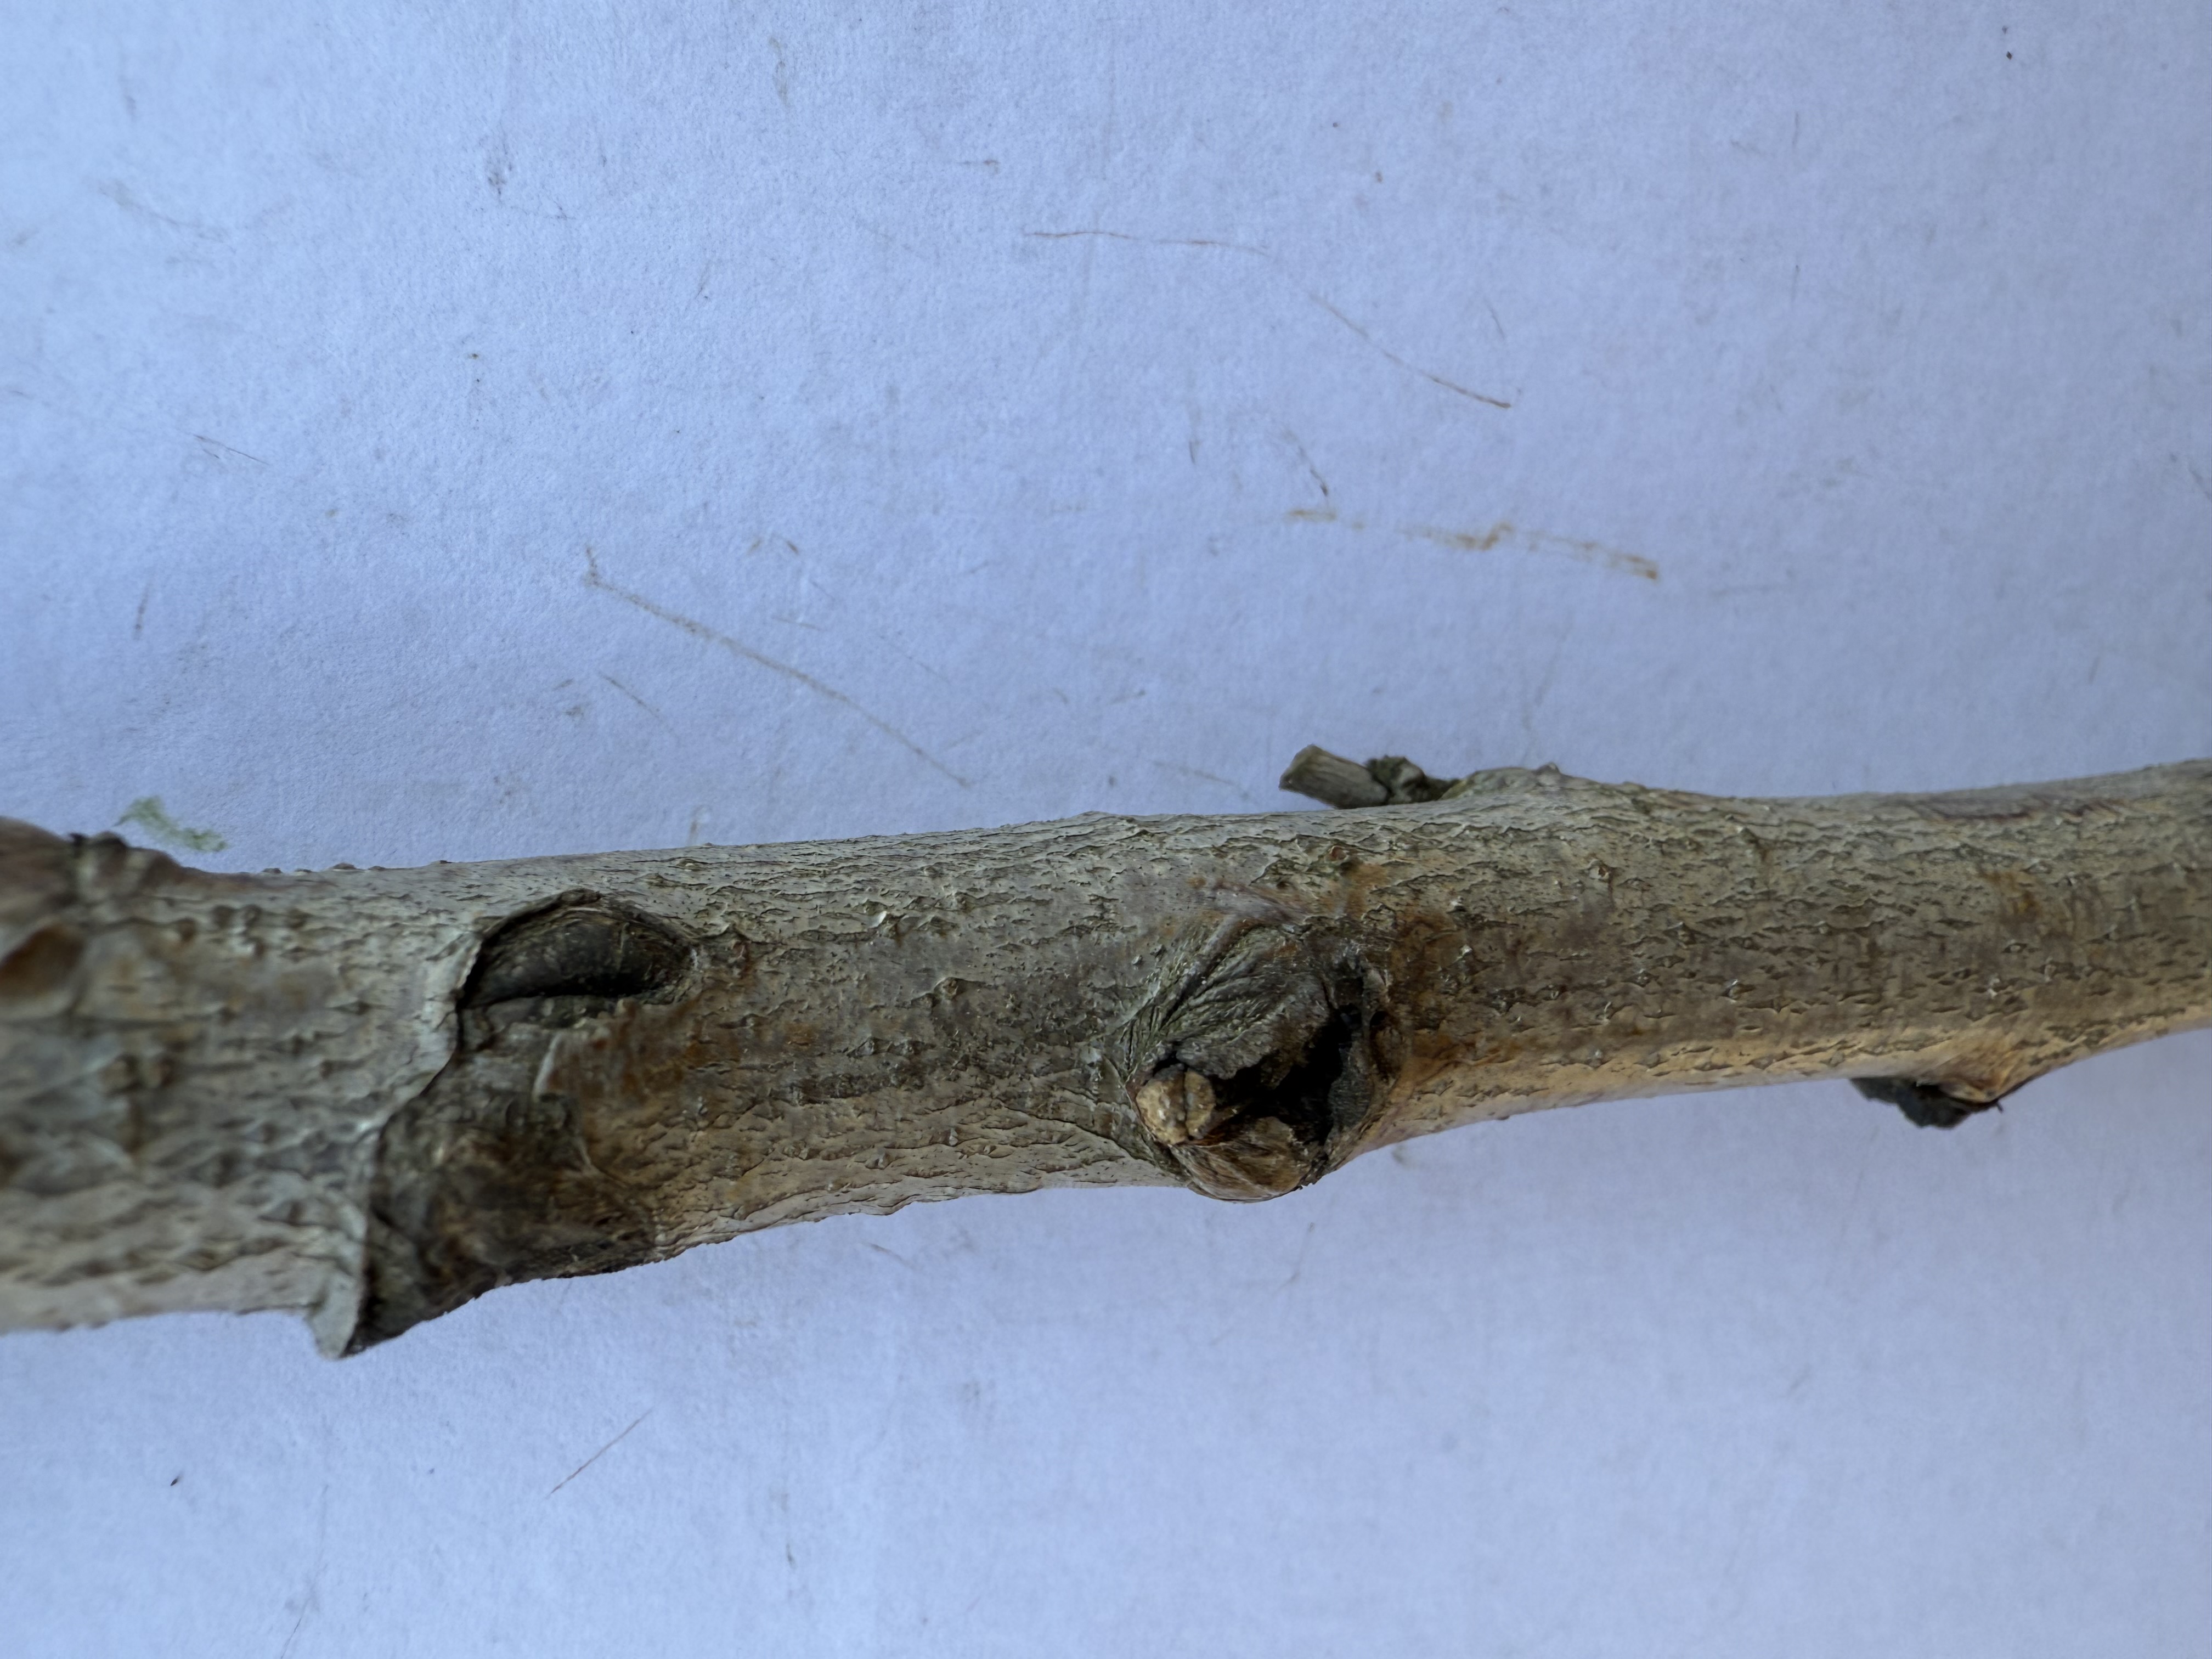
Variety: Duke Blueberry